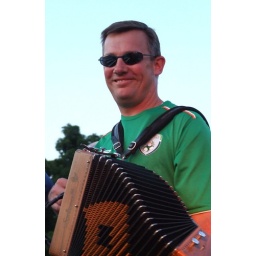
A standing still (but in focus) box player! Black Rock Park. July 12, 2007